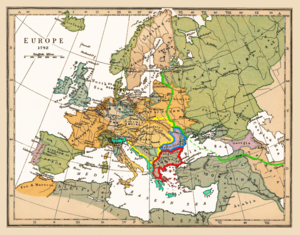
La guerre de Crimée opposa de 1853 à 1856 l'Empire russe à une coalition formée de l'Empire ottoman, de la France, du Royaume-Uni et du royaume de Sardaigne. Provoqué par l'expansionnisme russe et la crainte d'un effondrement de l'Empire ottoman, le conflit se déroula essentiellement en Crimée autour de la base navale de Sébastopol. Il s'acheva par la défaite de la Russie, entérinée par le traité de Paris de 1856.
Par différence de l’histoire naturelle de la péninsule, l’histoire des Balkans concerne les humains de cette région. Elle a produit de fortes convergences génétiques, culturelles et linguistiques. Cette riche histoire humaine est pourtant l’objet d’une multitude de revendications et de controverses nationalistes dues à la « balkanisation » voulue et inaugurée en 1878 par le Congrès de Berlin pour diviser la péninsule en petites puissances rivales, processus qui a fait dire à Winston Churchill : « la région des Balkans a tendance à produire plus d’histoire qu'elle ne peut en consommer ».
La sixième guerre russo-turque qui débuta en 1768 et se termina en 1774 opposa la Russie à l'Empire ottoman, allié du khanat de Crimée. La Russie désirait obtenir un débouché sur la mer Noire.
Les Lumières néohelléniques fut un mouvement idéologique, philologique, linguistique et philosophique du XVIIIᵉ siècle. Les lettrés Grecs introduisirent les idées et les valeurs des Lumières européennes dans le monde grec, notion qui à l'époque dépassait le strict cadre de la Grèce actuelle, mais s'appliquait à l'ensemble des populations hellénisées ou sous influence grecque, en Russie, dans les principautés roumaines, à Constantinople et en Anatolie.
Le projet grec est le projet géopolitique de l'impératrice russe Catherine II, qui impliquait le refoulement de l'Empire ottoman en Asie et la division de son territoire européen, soit les Balkans, entre des États satellites de la Russie, la monarchie de Habsbourg et la république de Venise.
La Renaissance culturelle roumaine fut un mouvement d'émancipation idéologique, philologique, linguistique et philosophique qui se développa à partir du XVIIIᵉ siècle en Transylvanie, dans les Principautés danubiennes de Moldavie et de Valachie, et dans les régions voisines. Les lettrés qui avaient voyagé introduisirent les idées et les valeurs des Lumières parmi les populations roumanophones de ces régions. Certains de ces lettrés, comme Rigas Véléstinlis qui séjourna à Bucarest, étaient aussi impliqués dans la renaissance culturelle grecque.